Glastonbury Festival

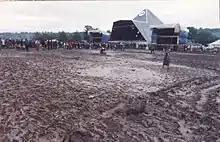
The Pyramid Stage in 1985. Due to heavy rainfall, a large area of mud covered this area.

The 1980s saw the festival become an annual fixture, barring periodic fallow years. In 1981, Michael Eavis took back sole control of the festival, and it was organised in conjunction with the Campaign for Nuclear Disarmament (CND). That year a new Pyramid Stage was constructed from telegraph poles and metal sheeting (repurposed from materials of the Ministry of Defence), a permanent structure which doubled as a hay barn and cowshed during the winter.